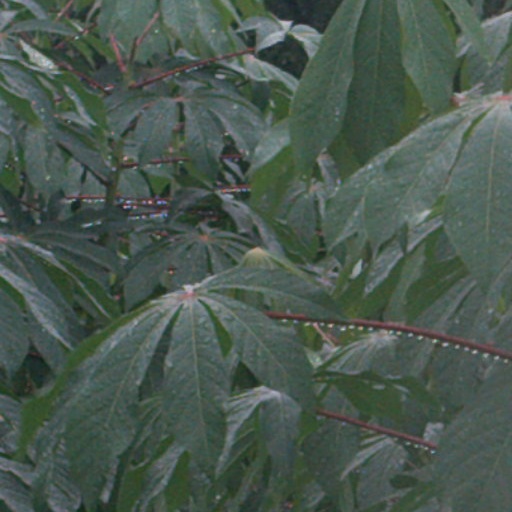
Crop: cassava